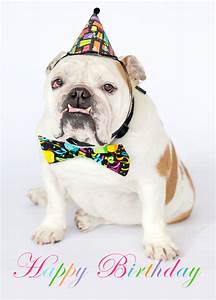
Label: cane